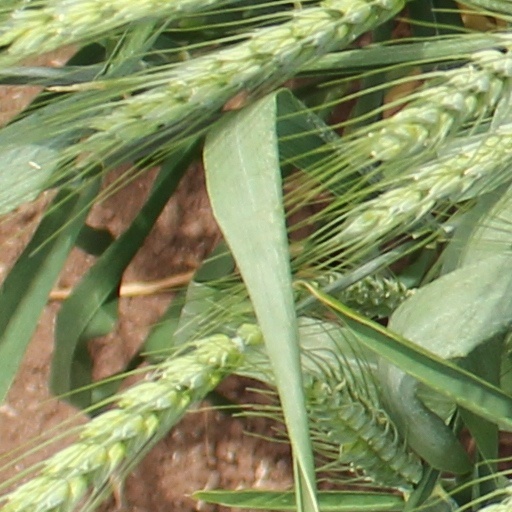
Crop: wheat